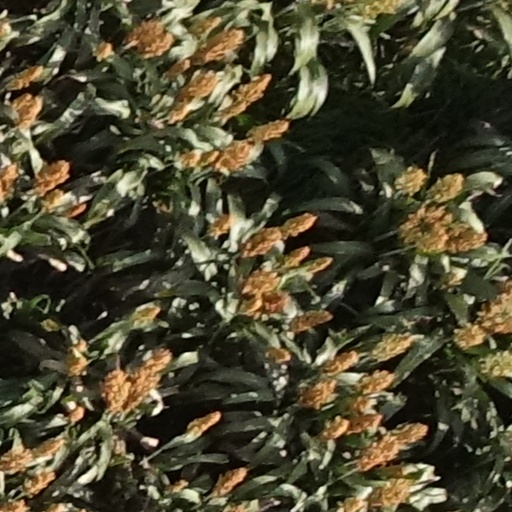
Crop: sorghum